Kirill Formanchuk

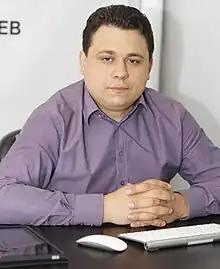
Formanchuk in his Federation of Russian Car Owners office

Kirill Formanchuk (born 25 August 1983) is an activist for motorists' rights in Yekaterinburg, Russia. On October 12, 2007, he suffered severe injuries from a beating while in police custody, which has led to increased public and media scrutiny of traffic police in a number of Russian cities.